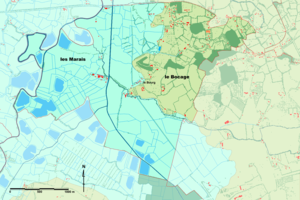
répartition des canaux de drainage dans les marais et des haies dans le bocage. En bleu
Brucourt est un petit village de Normandie situé dans le pays d'Auge à mi-distance entre Dives-sur-Mer et Dozulé et à vingt kilomètres de Caen. Administrativement, c'est une commune du canton de Dozulé, dans le département du Calvados, en région de Normandie.